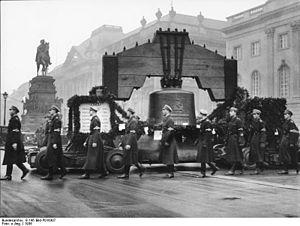
Les Jeux olympiques d'été de 1936, Jeux de la XIᵉ olympiade de l'ère moderne, ont été célébrés à Berlin, en Allemagne du 1ᵉʳ au 16 août 1936. La capitale allemande fut désignée pour la seconde fois comme pays organisateur, mais les Jeux olympiques de 1916 avaient été annulés en raison de la Première Guerre mondiale.
Le clocher du Stade olympique de Berlin est aujourd'hui une tour d'observation de 77,17 mètres de haut.